Sigmund Zois

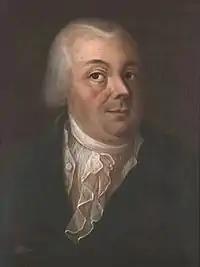
Sigmund Zois by Janez Andrej Herrlein

Sigmund Zois Freiherr von Edelstein, usually referred as Sigmund Zois (formerly Slovenized as Cojs or Cojz) (23 November 1747 – 10 November 1819) was a Carniolan nobleman, natural scientist and patron of the arts. He is considered one of the most influential figures of the Enlightenment Era in the Slovene Lands of Habsburg Austria.